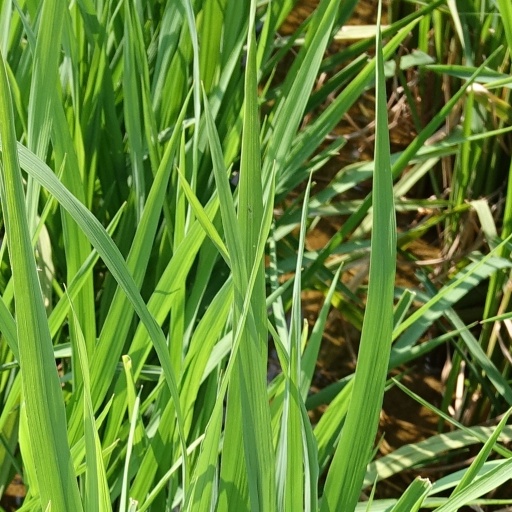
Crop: rice